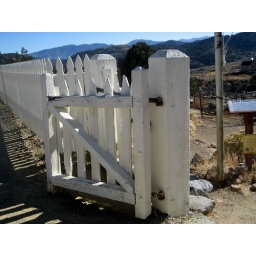
white picket fence in the cemetery